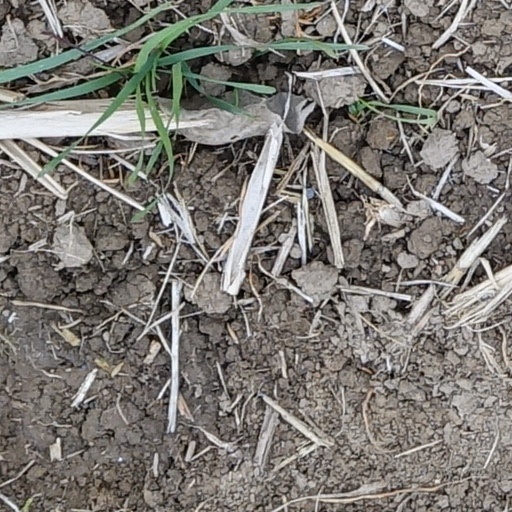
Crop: wheat